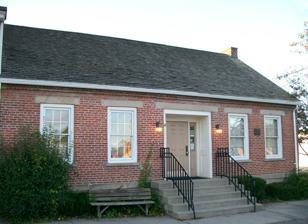
Building: John Reaves House
Country: United States of America
Year built: 1820
United States historic place John Reaves House U.S. National Register of Historic Places Front of the house Location Public Sq., Freeport , Ohio Coordinates 40°12′37″N 81°16′1.5″W / 40.21028°N 81.267083°W / 40.21028; -81.267083 Area Less than 1 acre (0.40 ha) Built 1820 ( 1820 ) NRHP reference No. 77001068 Added to NRHP July 15, 1977 The John Reaves House is a historic residence and government building in the village of Freeport , Ohio , United States .  Constructed by one of the area's earliest settlers, it was later home to one of Freeport's most significant citizens.  After years of use as a house, it was converted into non-residential purposes, and it has been named a historic site . Daniel Easley settled at the site of Freeport circa 1804 after migrating from Virginia.  The date at which he built the house is unknown, although it was certainly no later than 1820.  Later in life, Easley journeyed farther west and established the city of Freeport in Stephenson County, Illinois .  Before leaving, he sold his home to the family of John Reaves, who gained a posthumous reputation as one of the village's significant early residents.  As a civilian, he was among Harrison County's earliest teachers, and villagers honored him as the first Harrison County resident to die in the war of the rebellion ; he was even the first man in the village to enlist after the fall of Fort Sumter .  Reaves' home is a small brick building with a central entrance on the facade, as well as a subsidiary side door.  The building is one and one-half stories tall, resting on a stone foundation , with walls that rise to side-facing gables topped with chimneys. Following Reaves' death, the house was converted into a commercial building; by 1888, it had become home to Freeport's first bank.  In later years, it was later given to village officials, who employed it as the village hall and as a museum.  It has since become a library, the Clark Memorial branch of the Cadiz -based Puskarich Public Library. The house was added to the National Register of Historic Places in mid-1977, qualifying because of its historically significant architecture; the oldest surviving building in Freeport, it has experienced very few changes since its construction. References